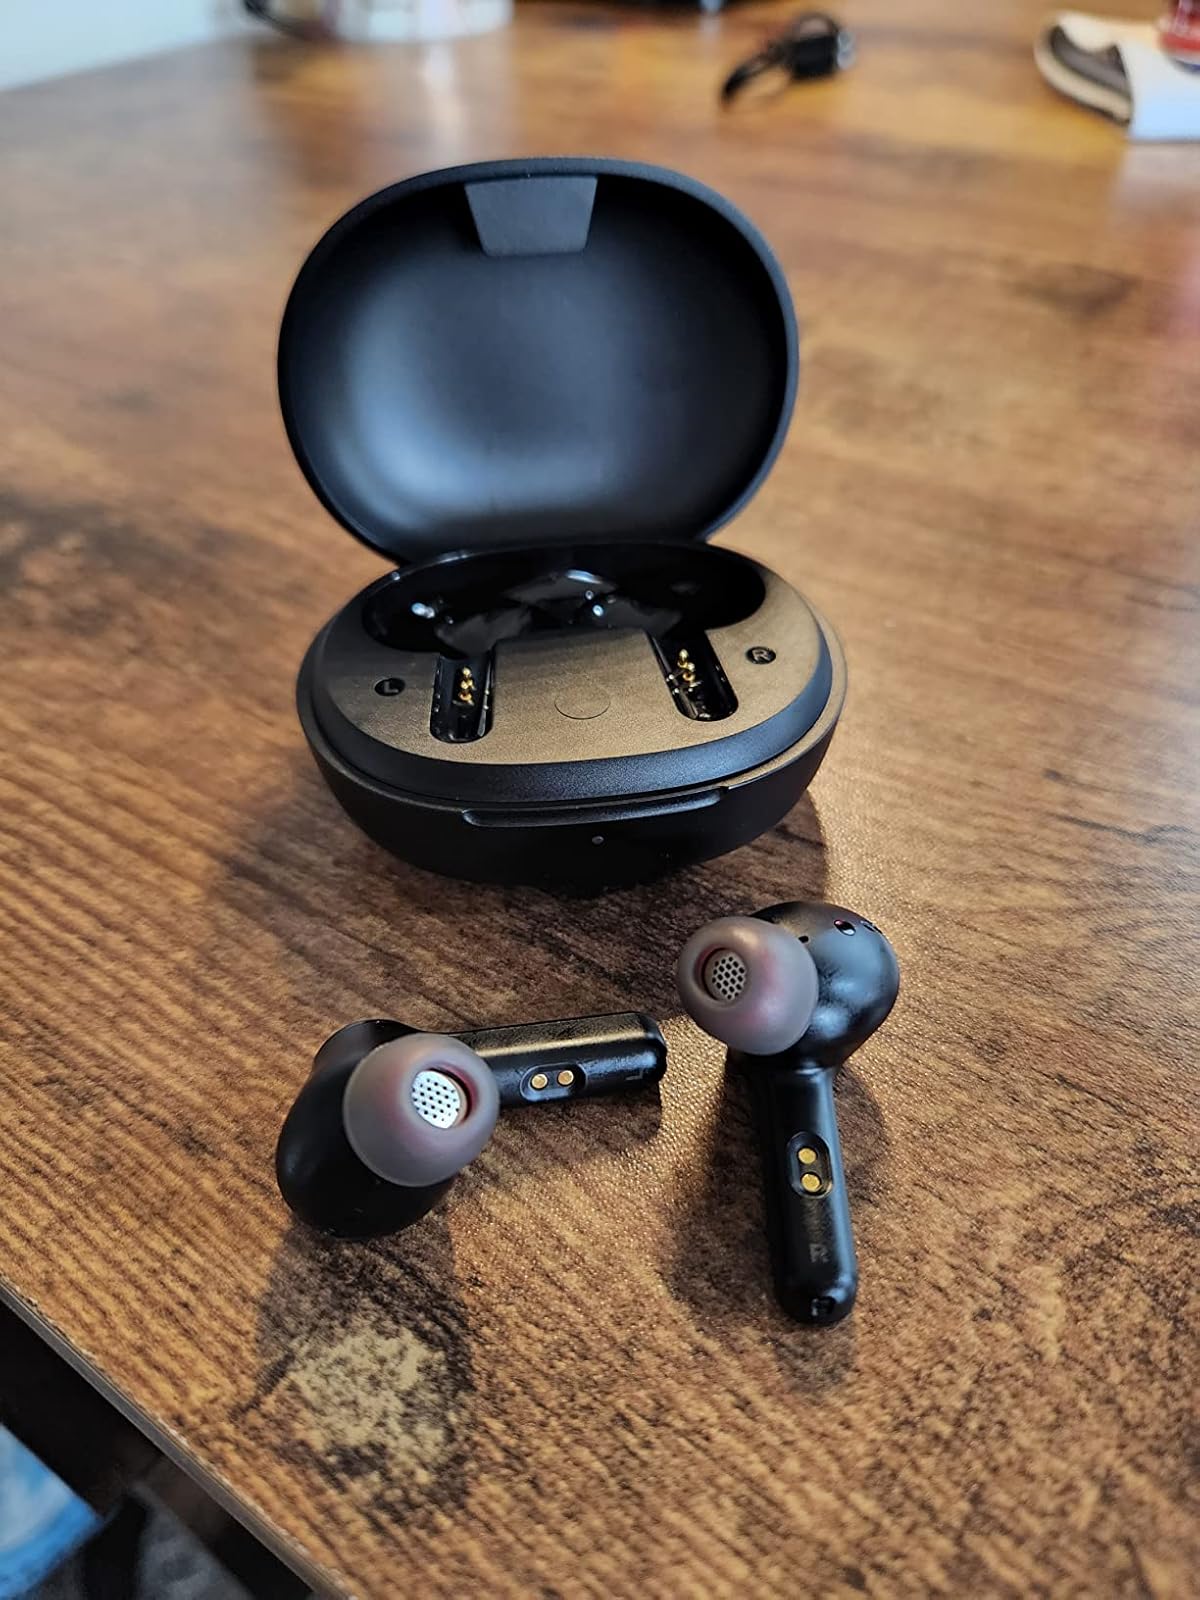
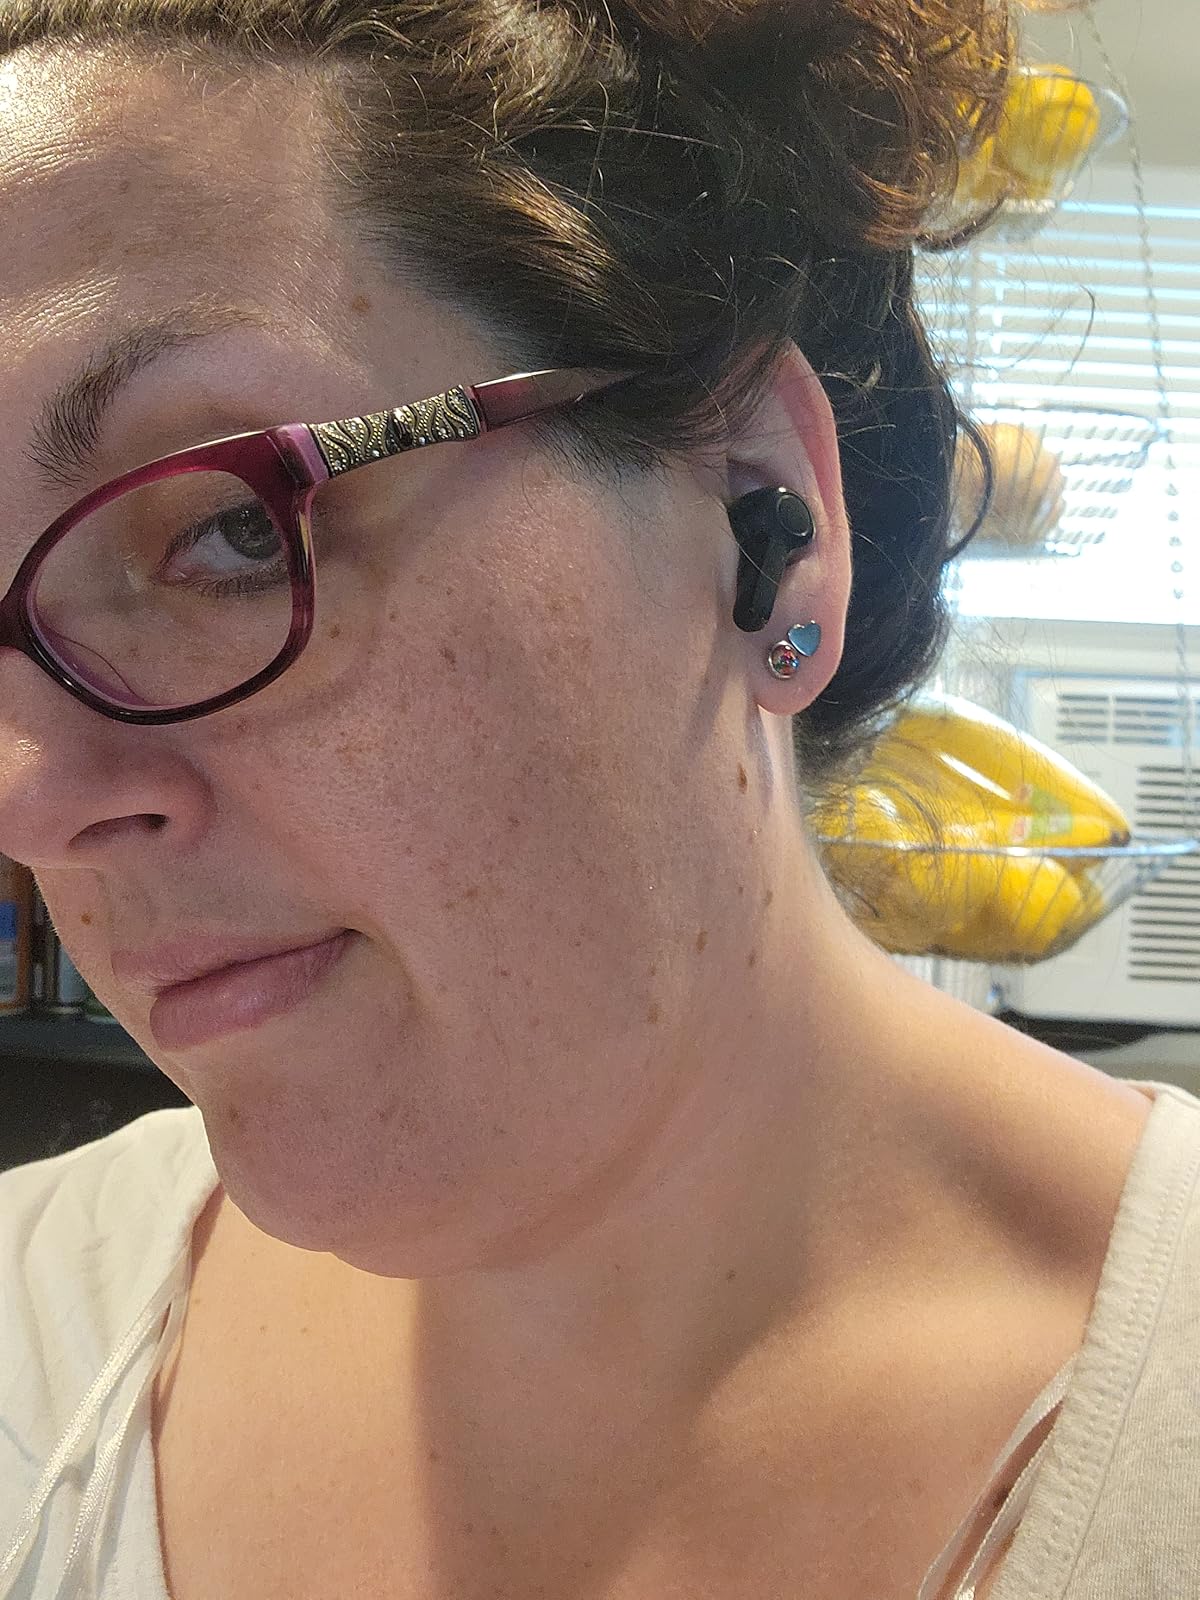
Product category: earbuds
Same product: no